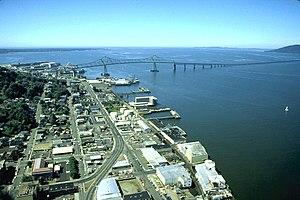
L’Oregon /ɔ.ʁe.ɡɔ̃/ est un État du Nord-Ouest des États-Unis, situé sur la côte Pacifique entre les États de Washington au nord, de Californie au sud, du Nevada au sud-est, et de l'Idaho à l'est. Ses frontières au nord et à l'est suivent pour l'essentiel les cours du fleuve Columbia et de la rivière Snake. Le territoire orégonais est intégralement traversé par la chaîne des Cascades qui forme une importante barrière climatique : l'ouest de l'État, de climat océanique, est recouvert par la forêt tempérée humide tandis que sa partie est, semi-aride, est occupée par le Haut désert de l'Oregon. Le parc national de Crater Lake se trouve dans le sud de l'État. La réserve indienne de Warm Springs s'étend sur 2 640,2 km² dans le nord de l'État, sur le versant Est de la chaîne des Cascades.